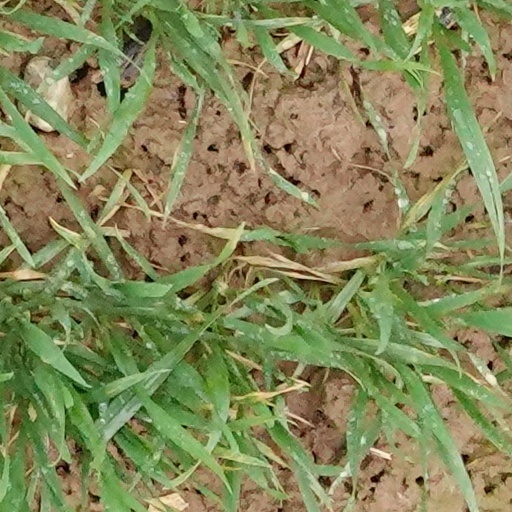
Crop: wheat